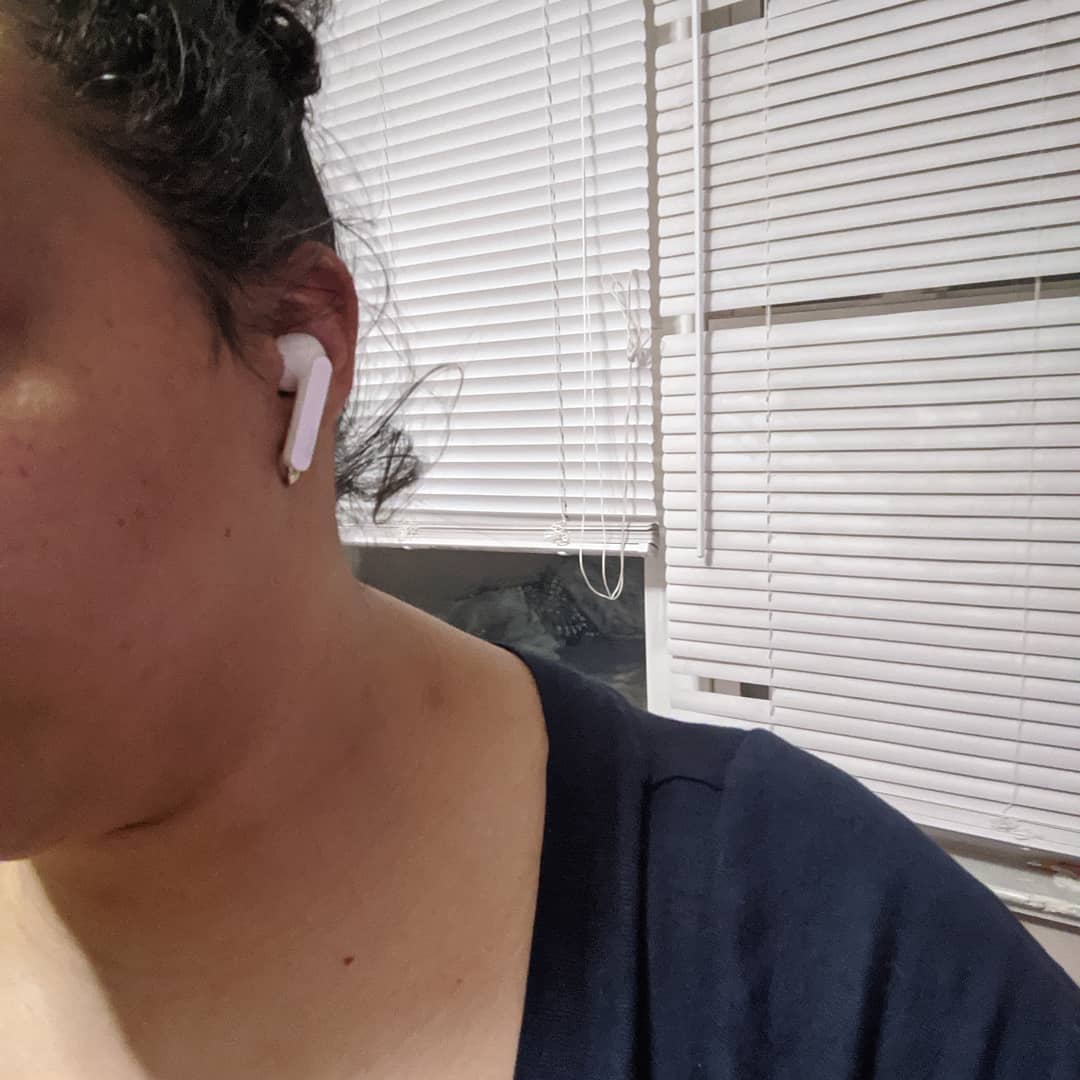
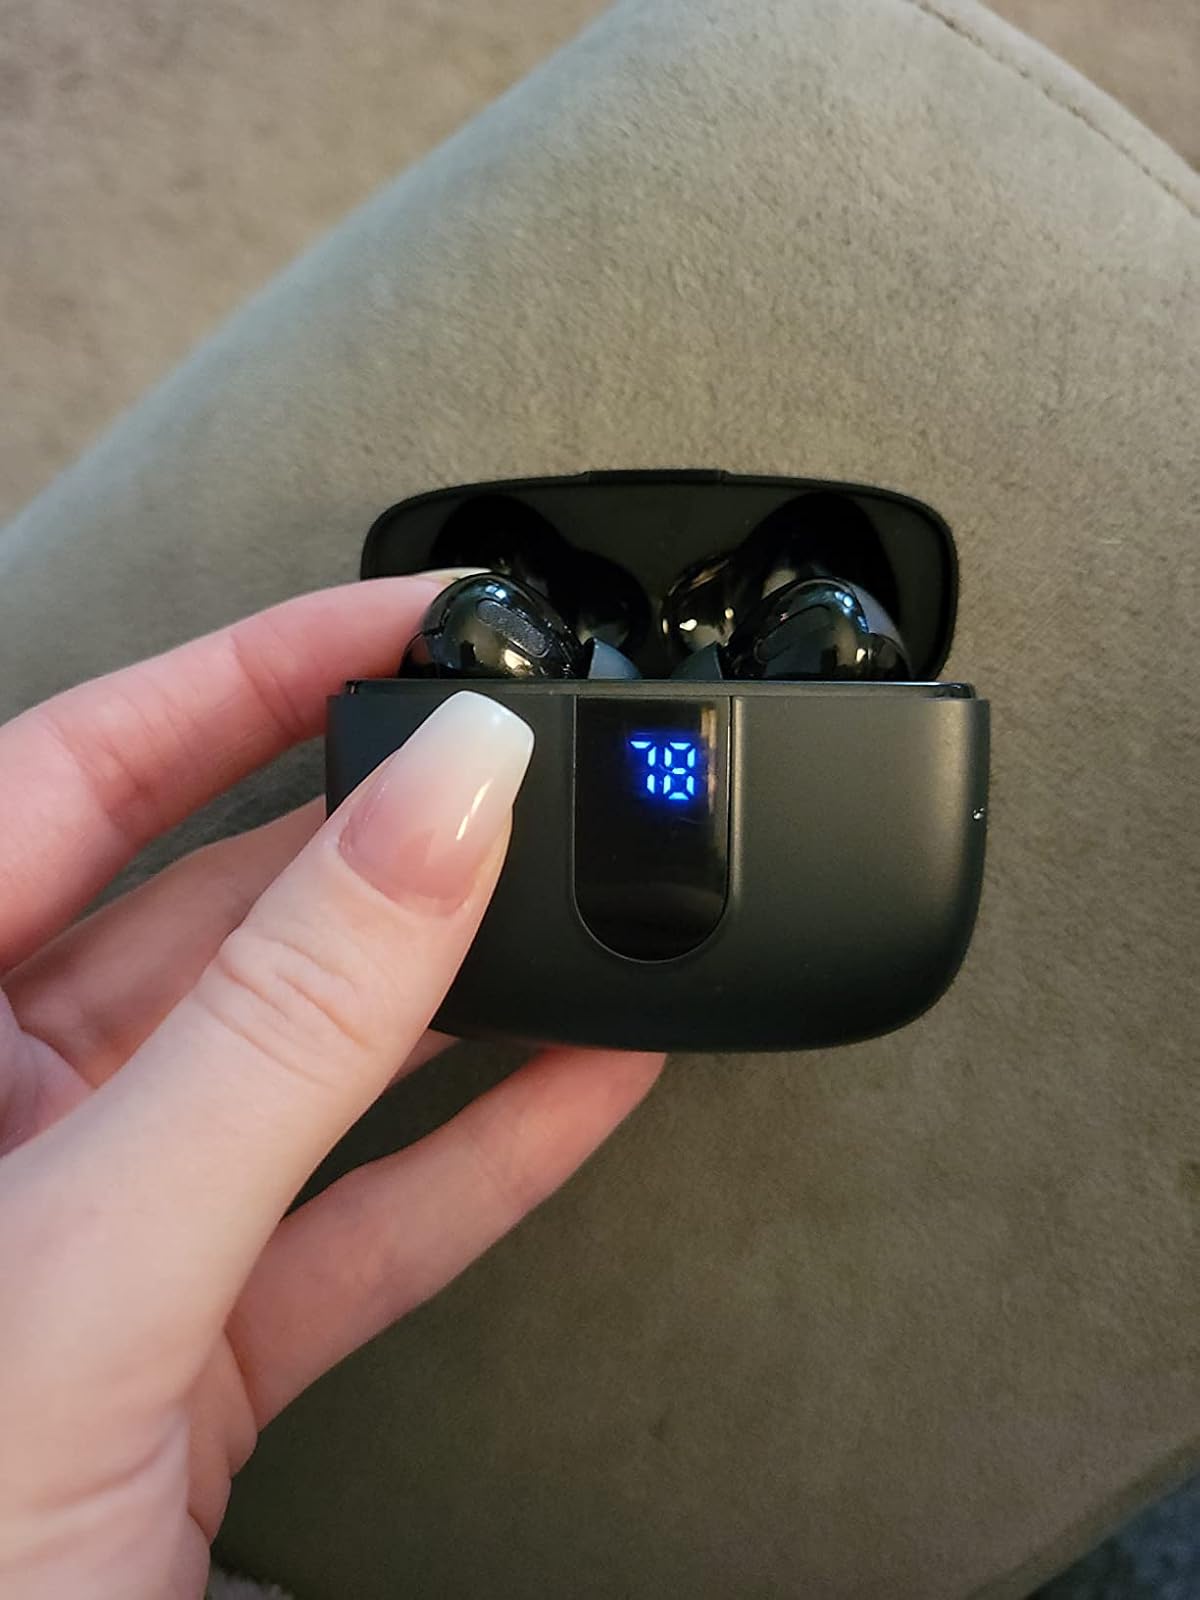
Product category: earbuds
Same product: no